Wallis WA-116 Agile

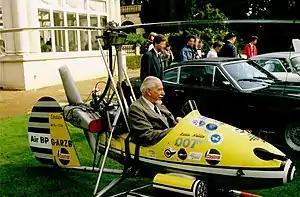
"Little Nellie", pictured with its creator Ken Wallis in the cockpit

The Wallis WA-116 Agile is a British autogyro developed in the early 1960s by former Royal Air Force Wing Commander Ken Wallis. The aircraft was produced in a number of variants, one of which, nicknamed "Little Nellie", was flown in the 1967 James Bond film "You Only Live Twice". "Little Nellie" and another sixteen of his autogyros are on static display at the Land Rover showroom owned by his second cousin, in Barton, Cambridgeshire.